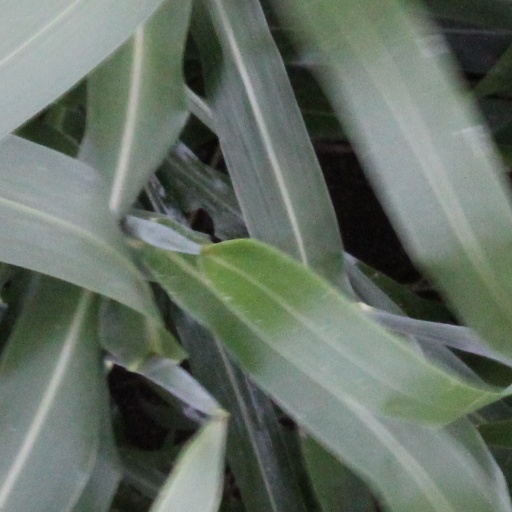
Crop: sorghum